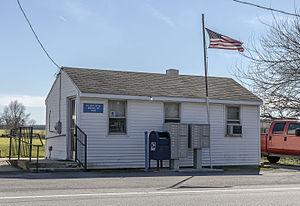
Le bureau de poste à Ingleside, Maryland, Etats-Unis